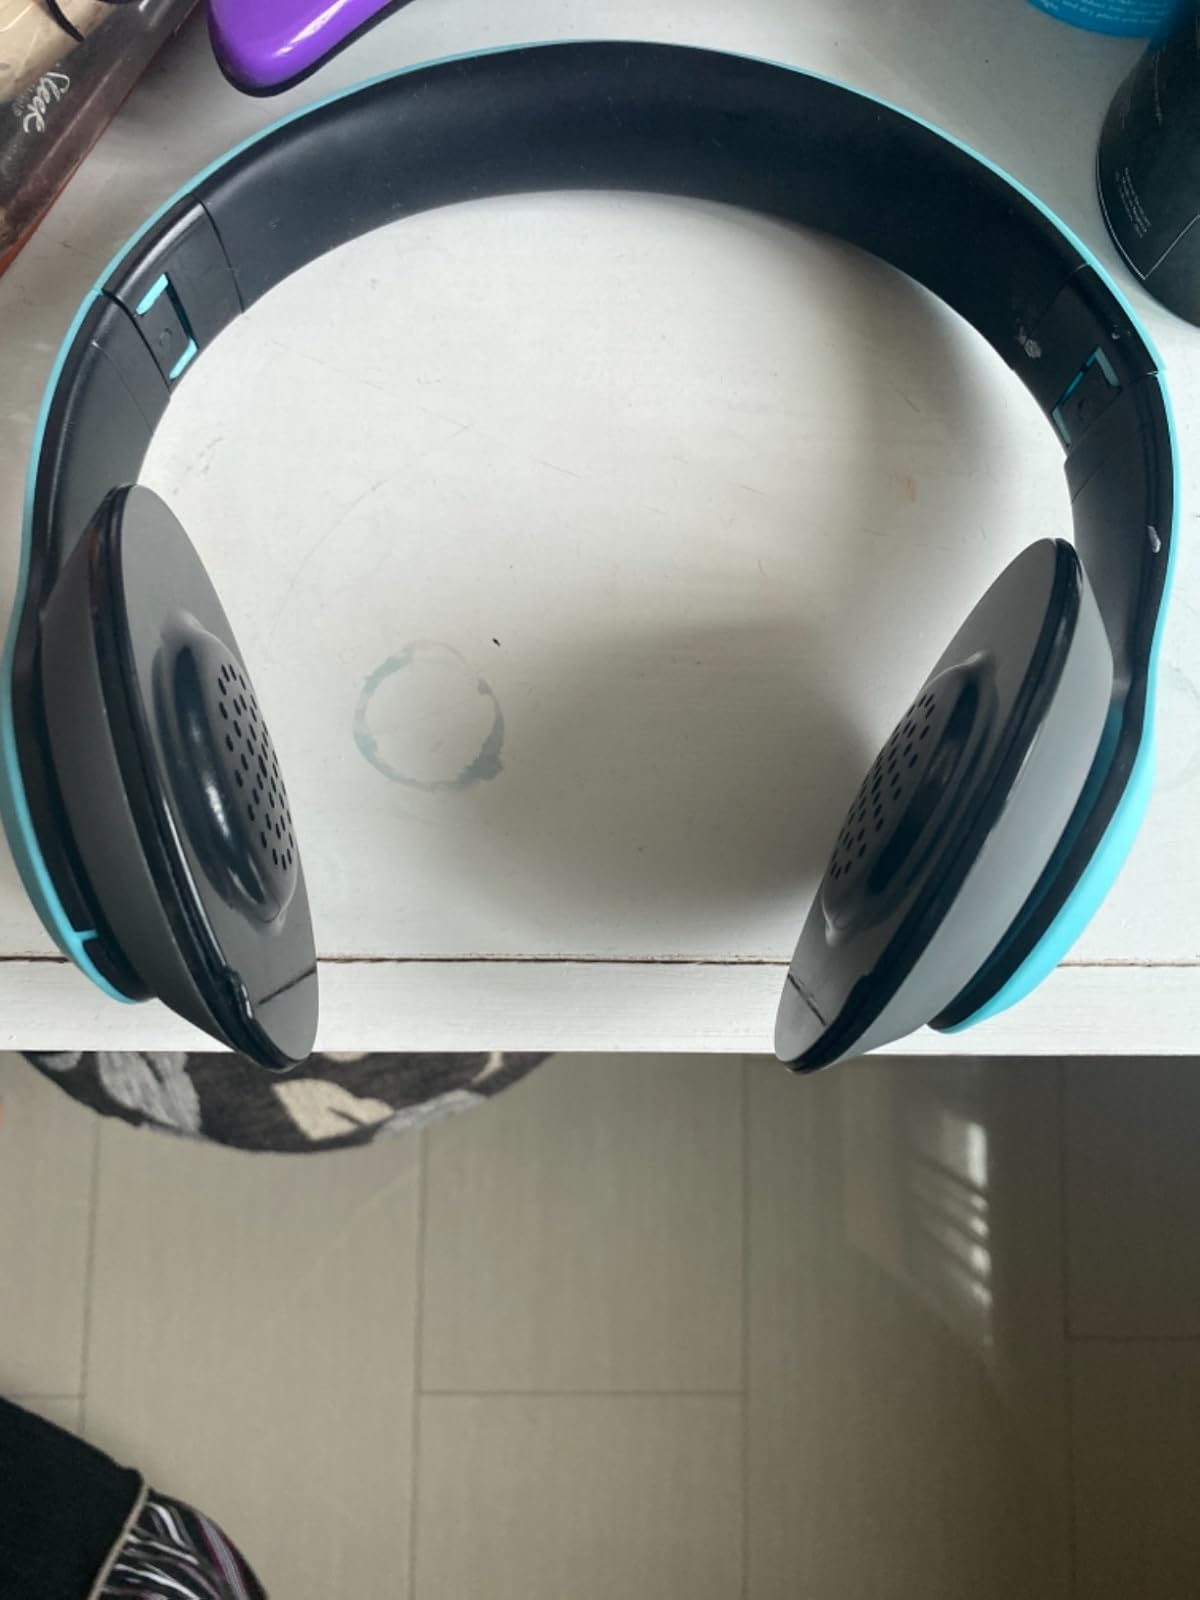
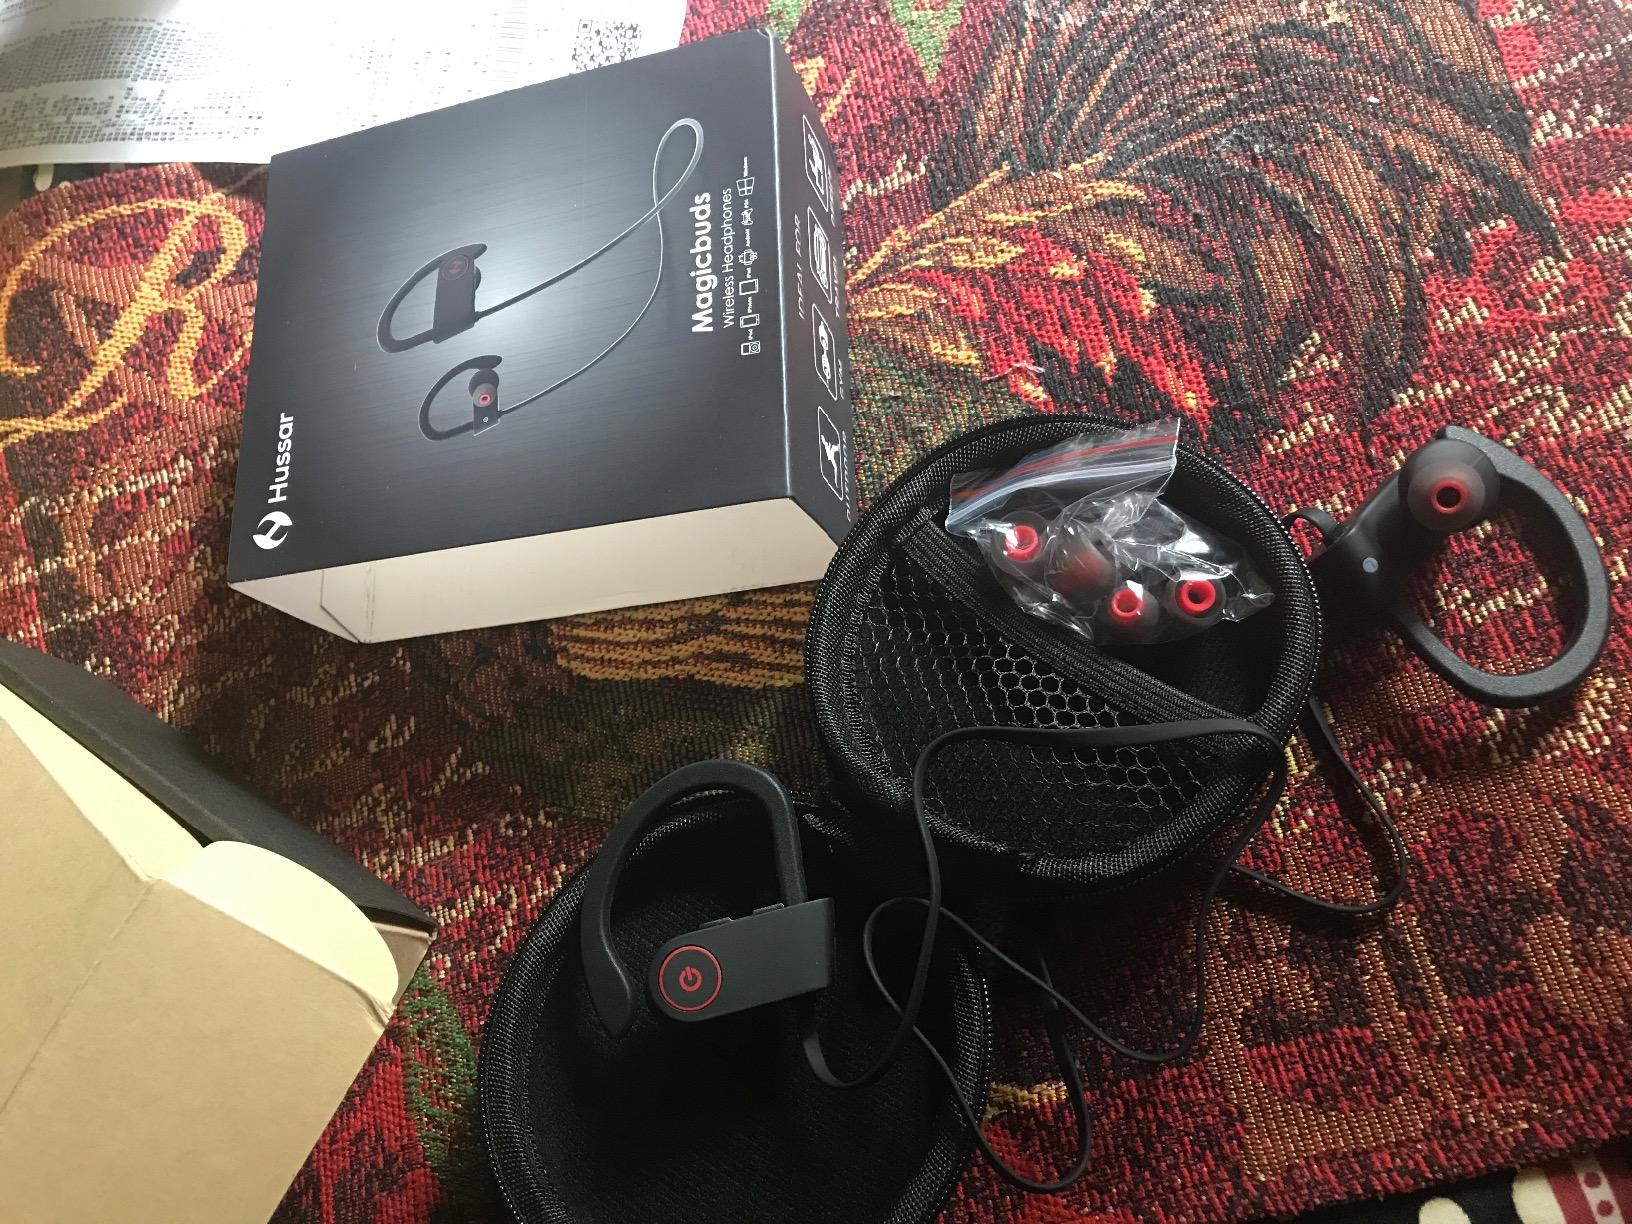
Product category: headphones
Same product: no